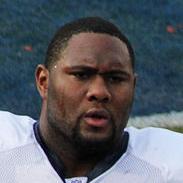
Age: 31